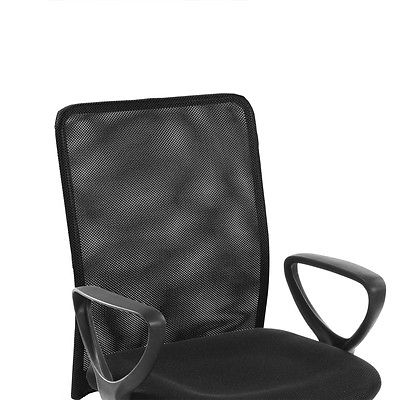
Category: chair